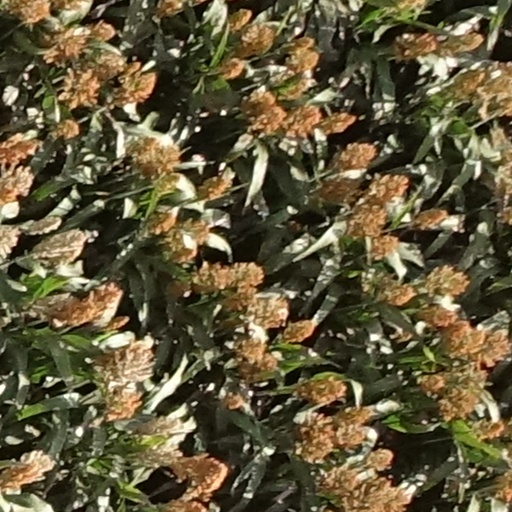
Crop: sorghum